Charles City College Hall

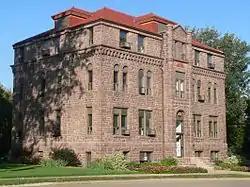

Charles City College Hall, also known as Old Main, North Hall and Conservatory Hall, is a historic building located on the campus of Morningside College in Sioux City, Iowa, United States. Business leaders in the community established the University of the Northwest in 1889 to provide educational, cultural and economic growth in the city. Completed in 1890, this is the first building constructed for the college and it housed all of the school's functions. The exterior of the Richardsonian Romanesque structure is composed of quartzite. Local architect Charles P. Brown designed the building and John M. Poorbaugh was the contractor. By 1894 the university became a victim of the Panic of 1893, and the property was taken over by the Methodist Episcopal Church who incorporated Morningside College the same year.